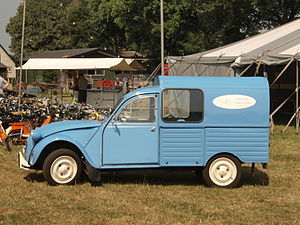
Citroën 2CV / Konstruktionen
2CV som varevogn
Citroën 2CV var en simpel personbil fra Citroën som blev solgt fra 1948 til og med 1990, hvor produktionen blev indstillet på grund af nye, restriktive krav til katalysatorer og udstødningsgasser. Modellen gennemgik i løbet af produktionsperioden nogle få ydre og en række indre ændringer. 2CV er kendt for sin karakteristiske form og enkelhed, men også for sin stærkt begrænsede motorkraft, hvor topmodellen havde 29 hestekræfter. Motorvolumen varierede fra 375 cm³ til 602 cm³, hvoraf sidstnævnte havde en tophastighed på 115 km/t.